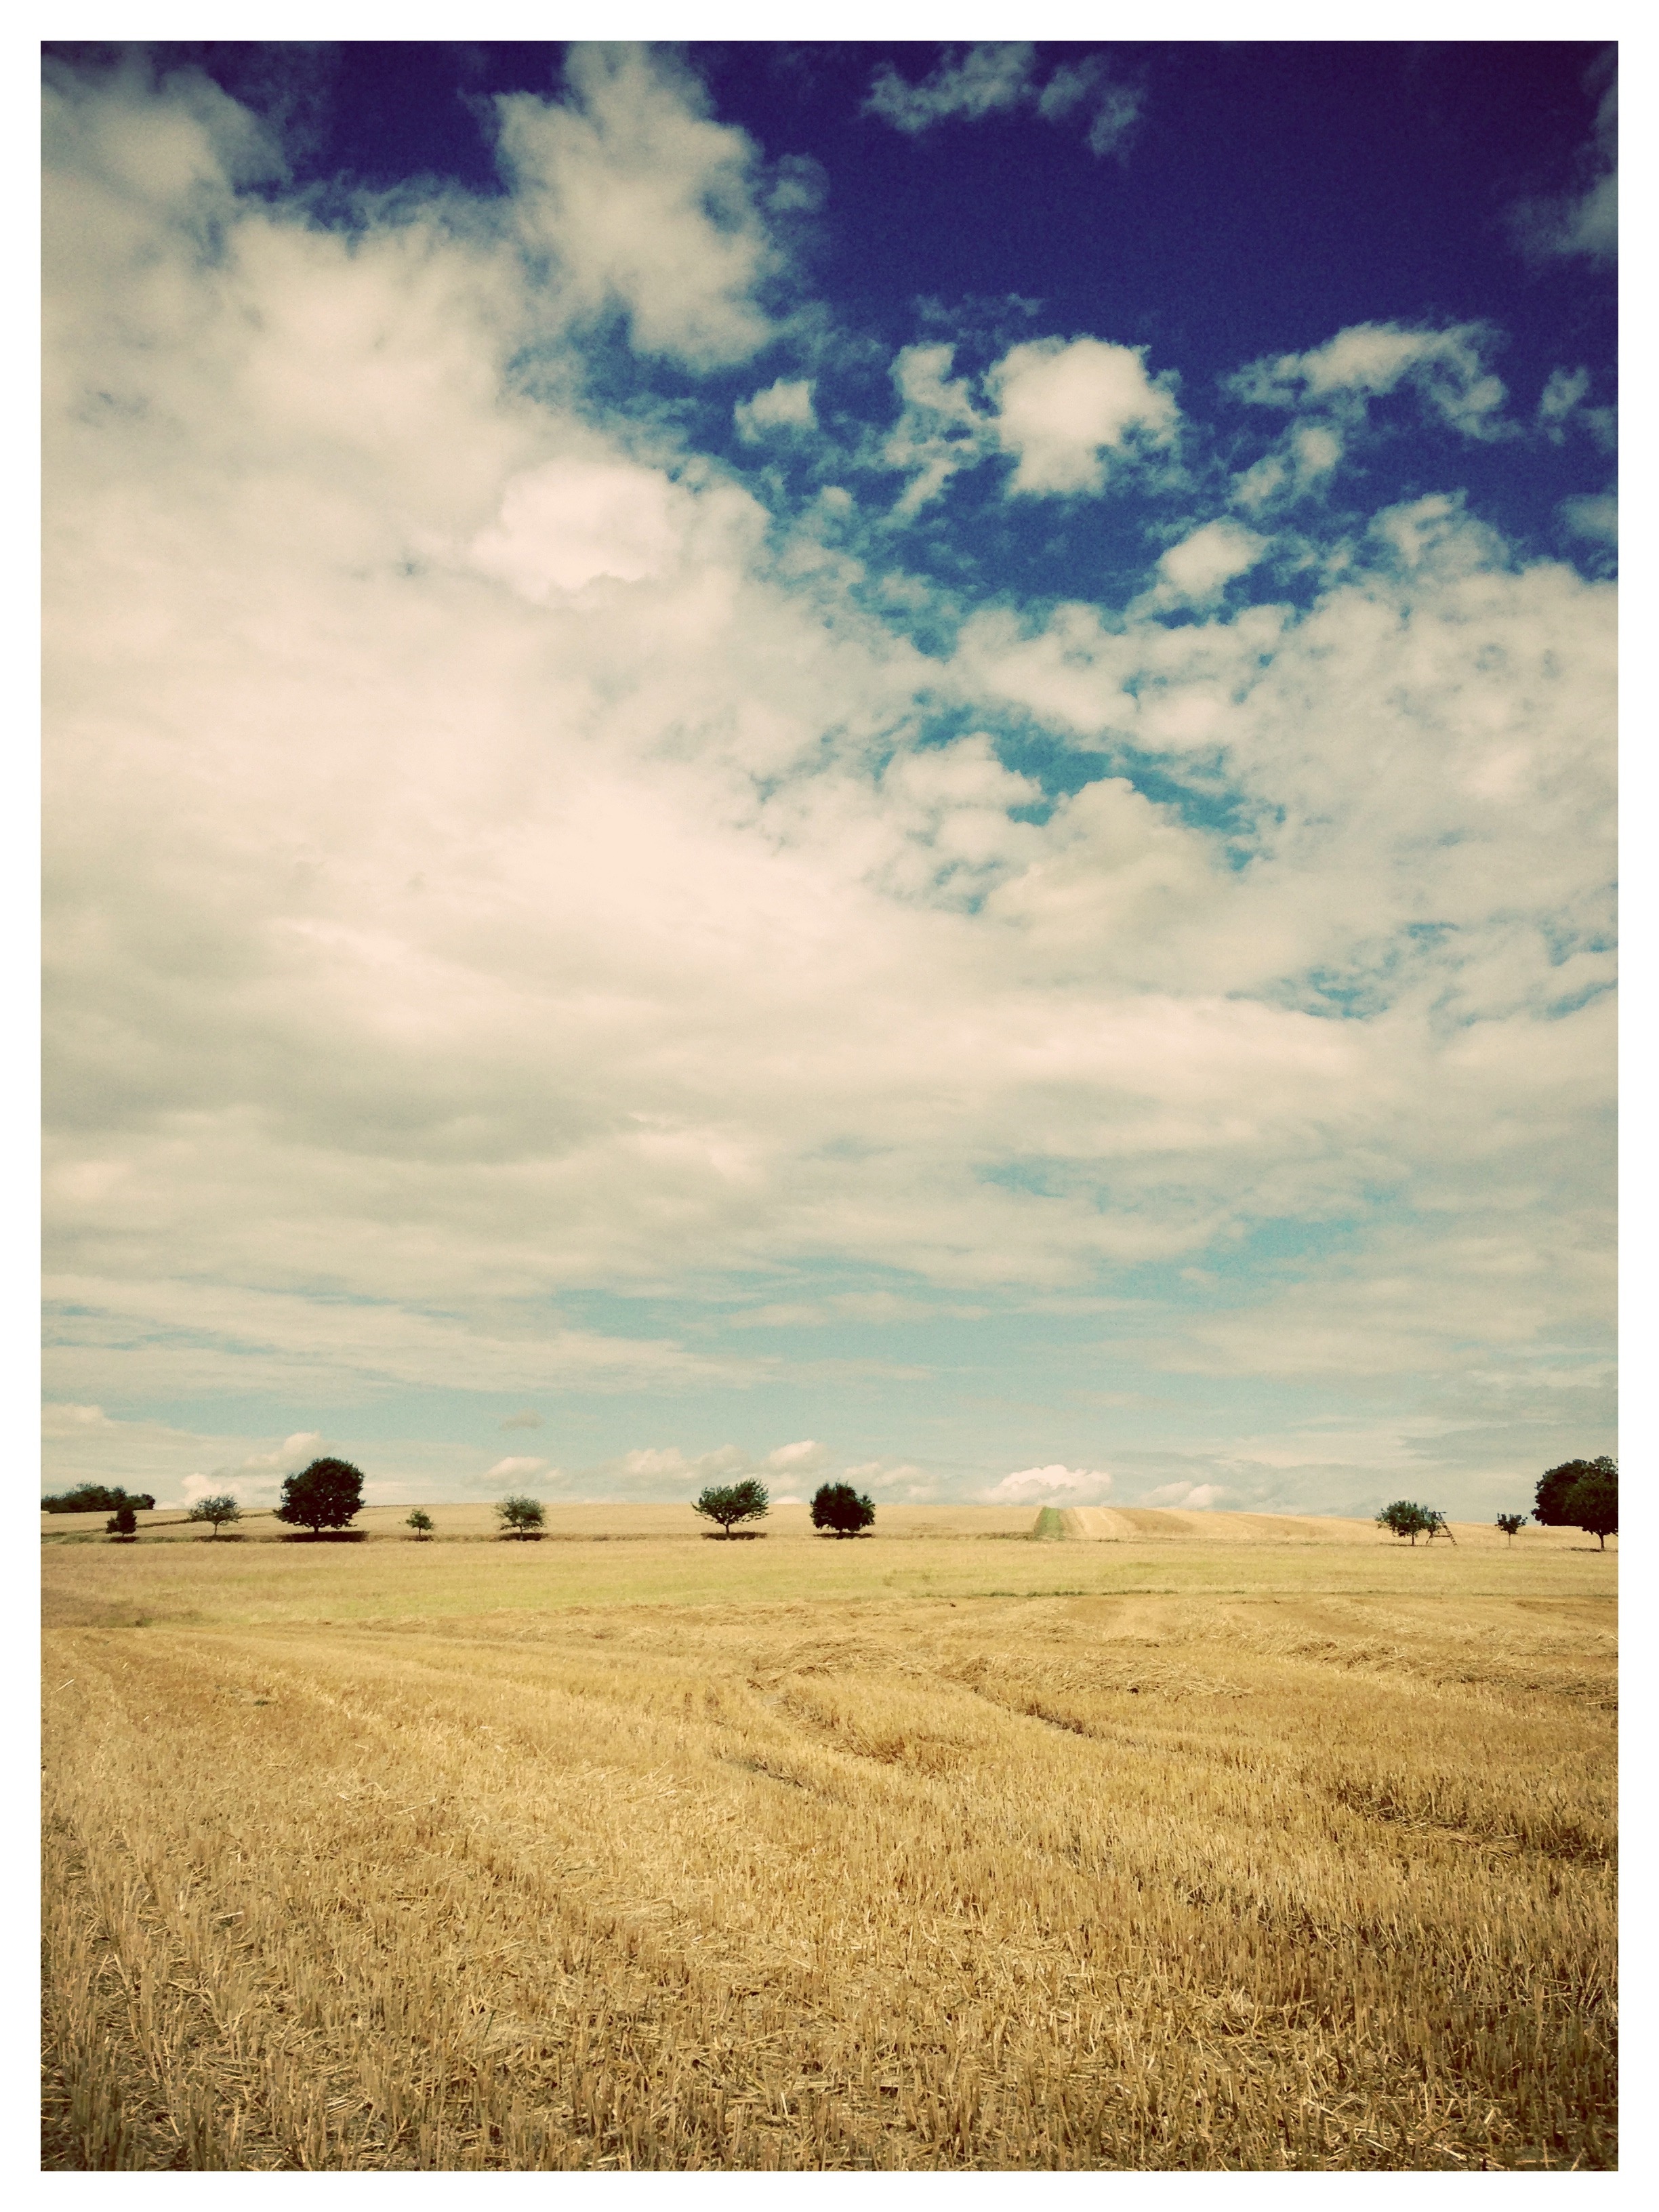
landscape, horizon, cloud, sky, field, meadow, prairie, food, blue, yellow, agriculture, savanna, plain, trees, clouds, fields, grassland, straw, germany, wide, hesse, steppe, grass family